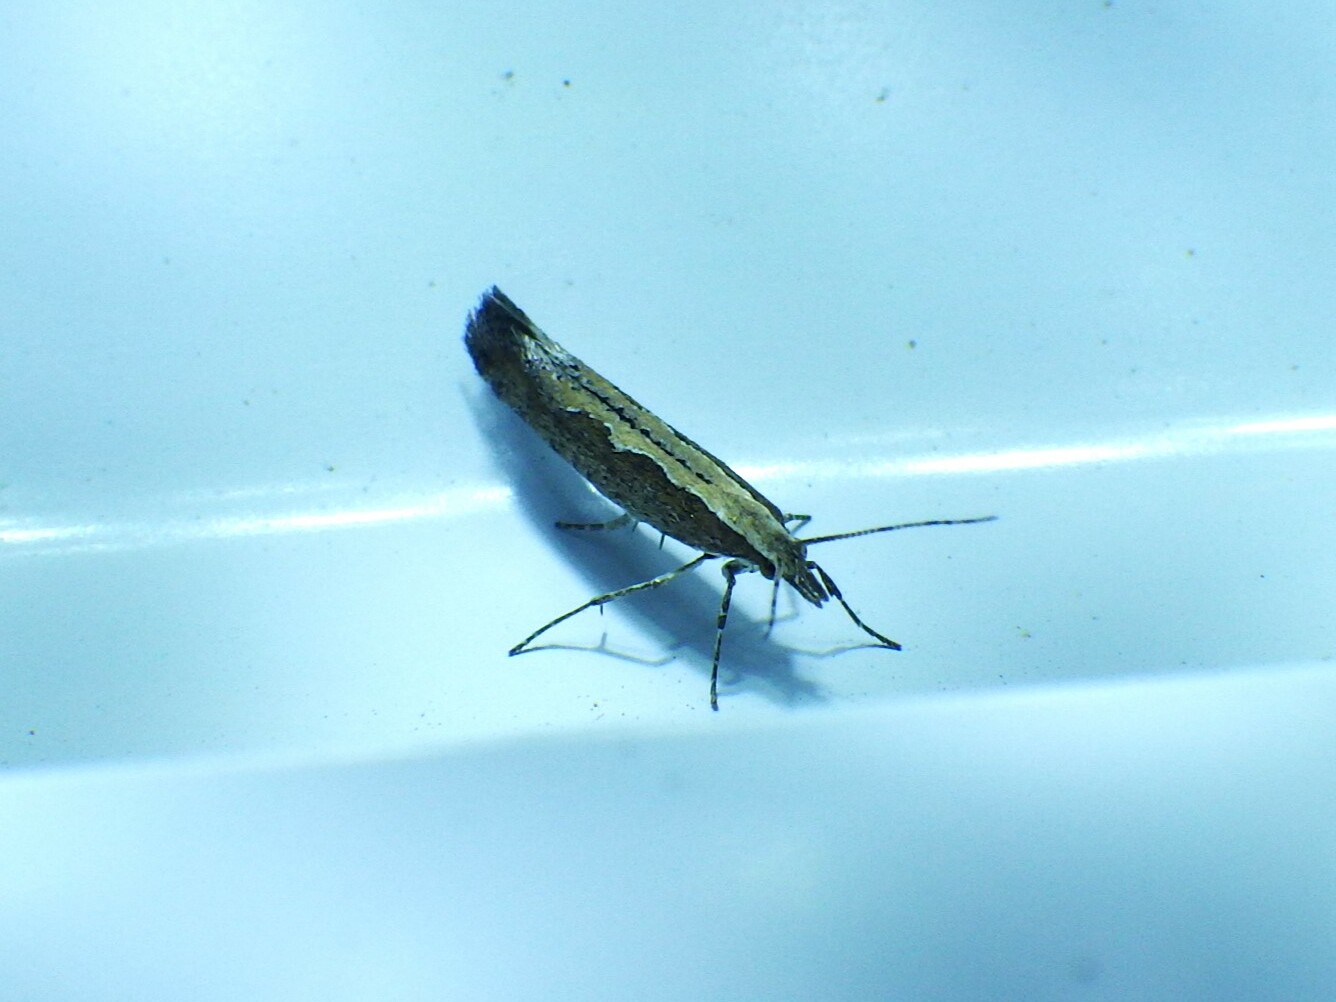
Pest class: diamondback_moth